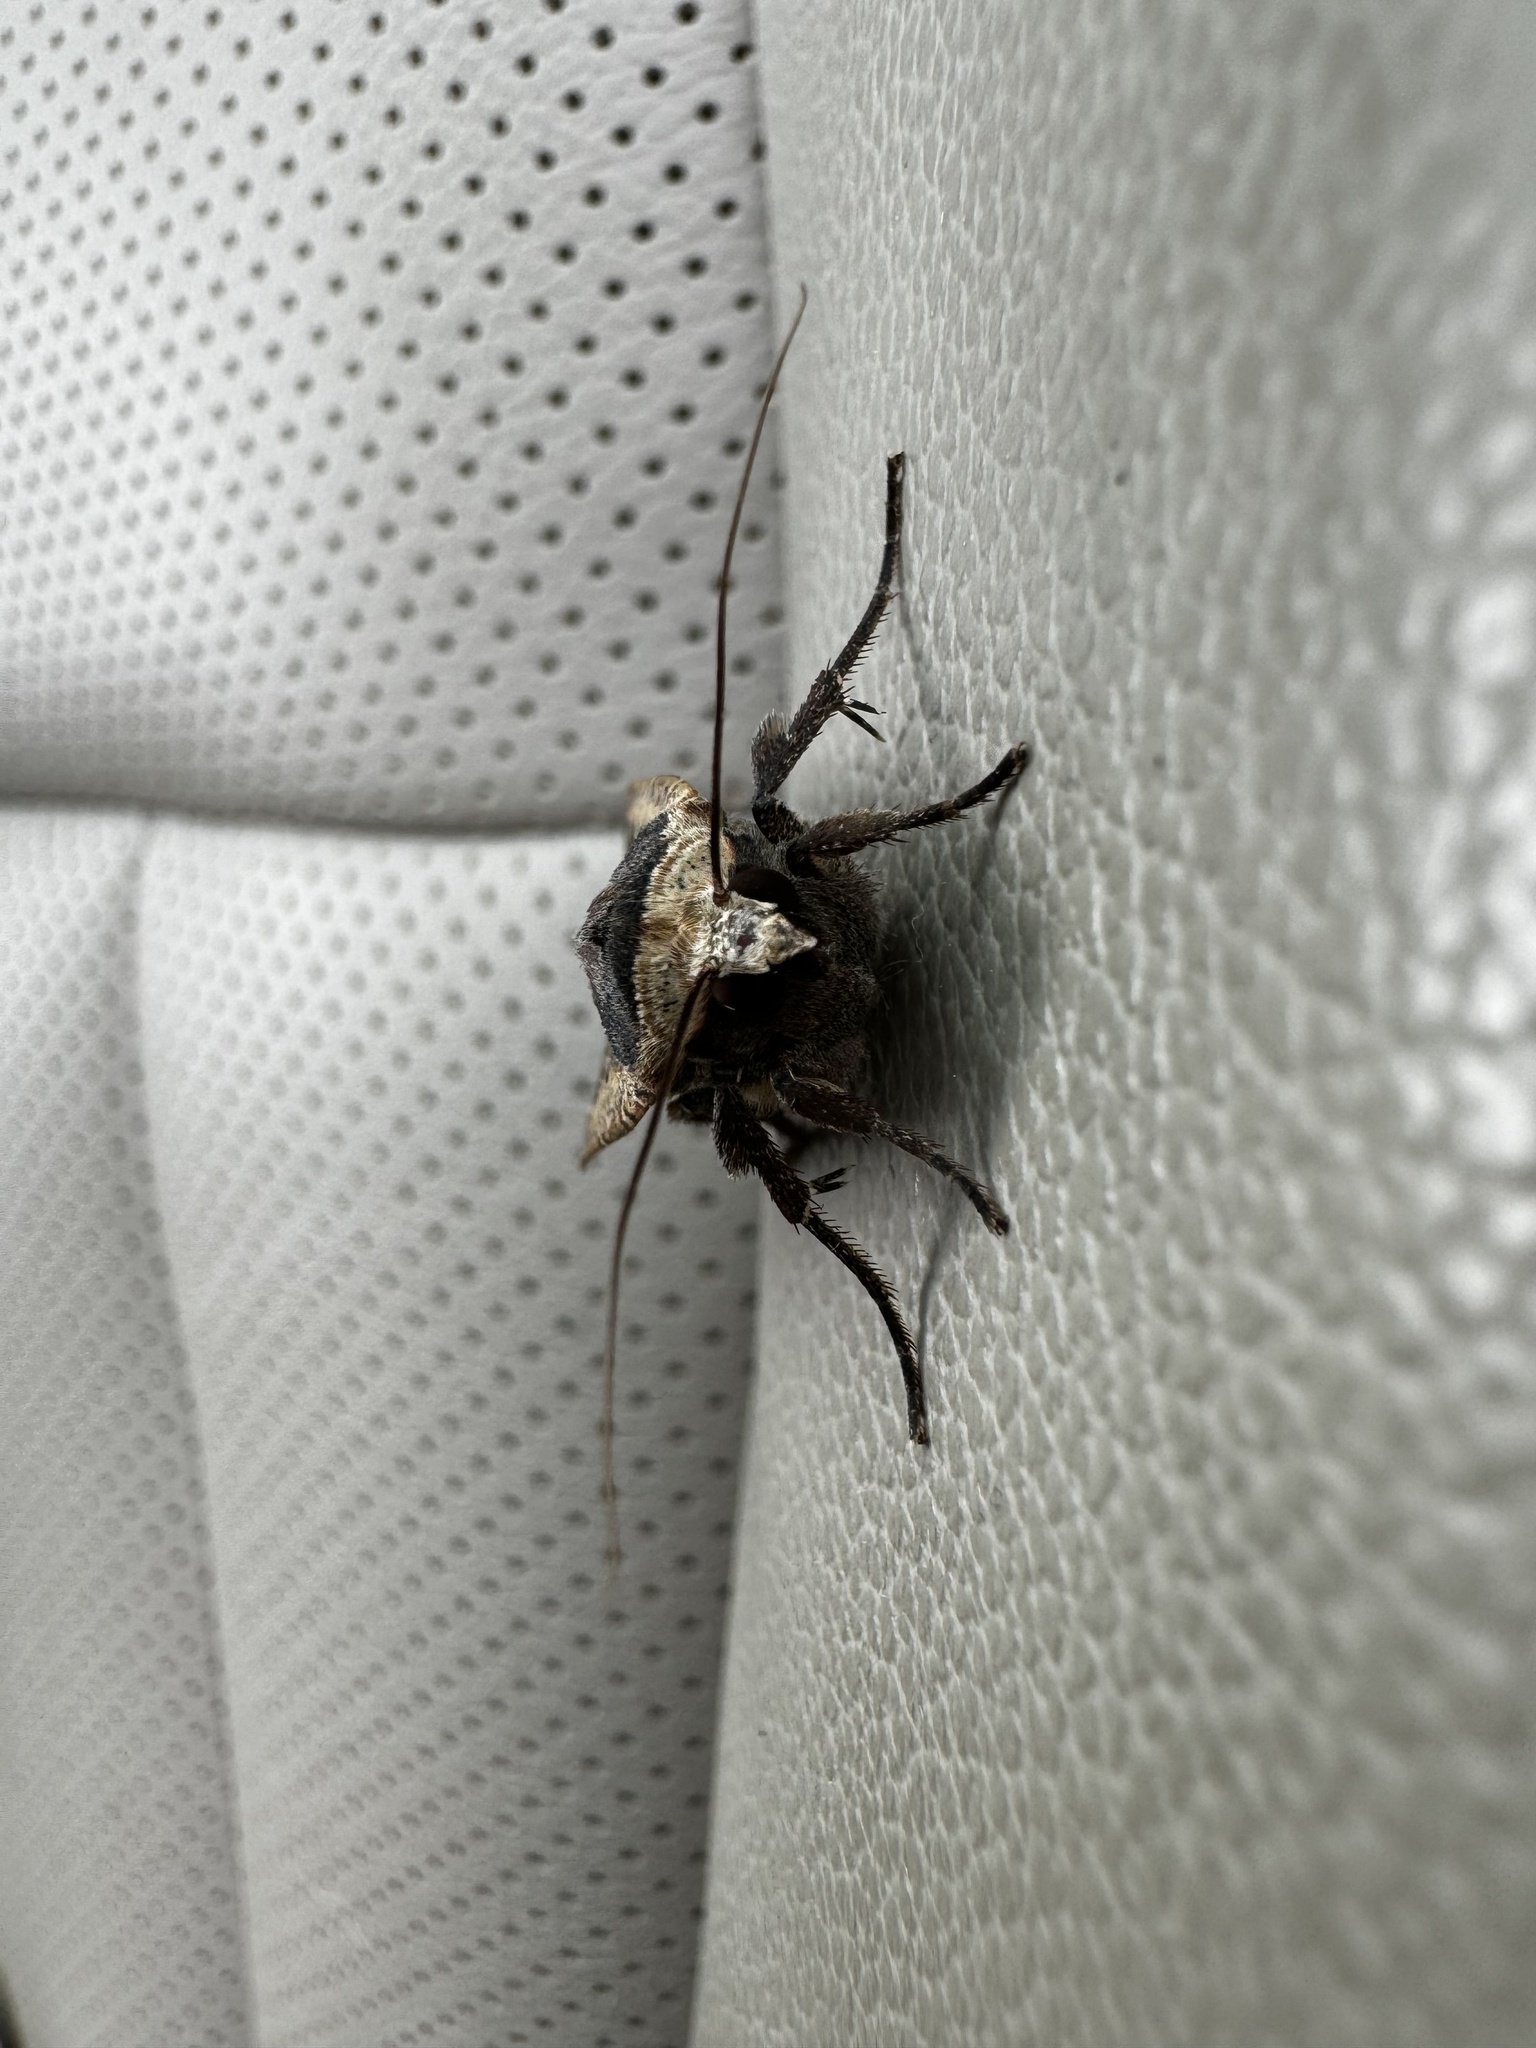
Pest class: cutworms